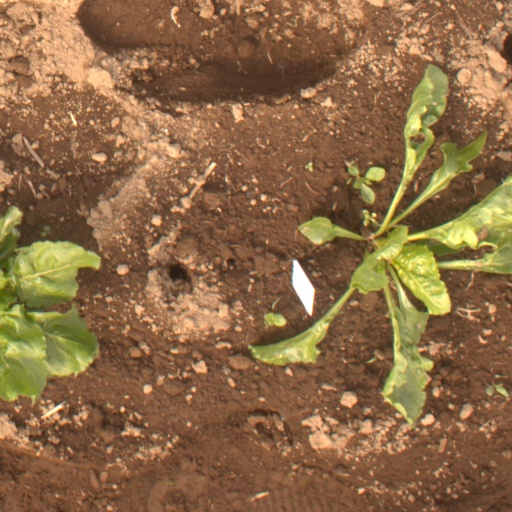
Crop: sugar beet